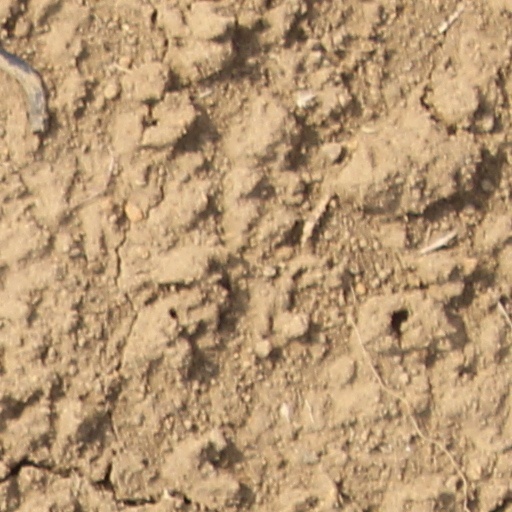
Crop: wheat